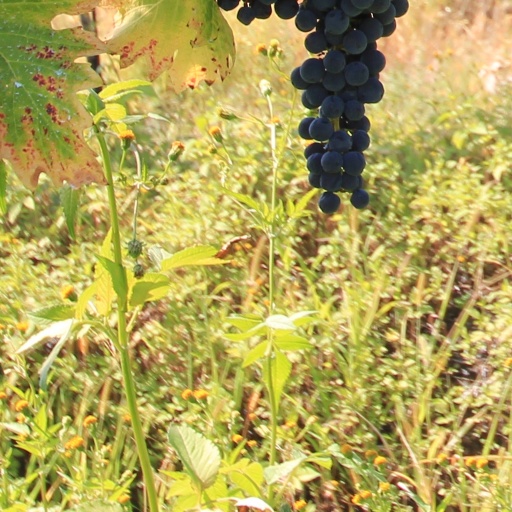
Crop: grape